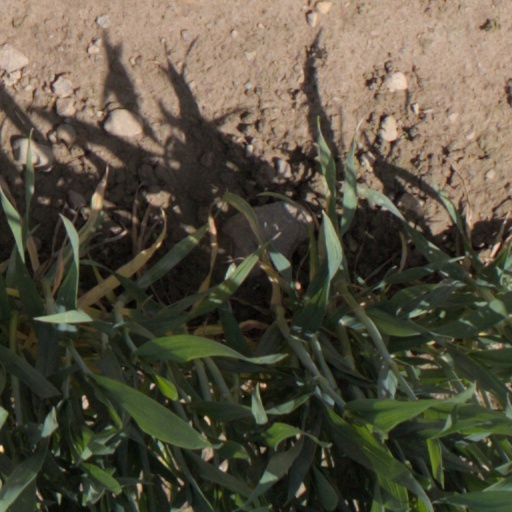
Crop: wheat